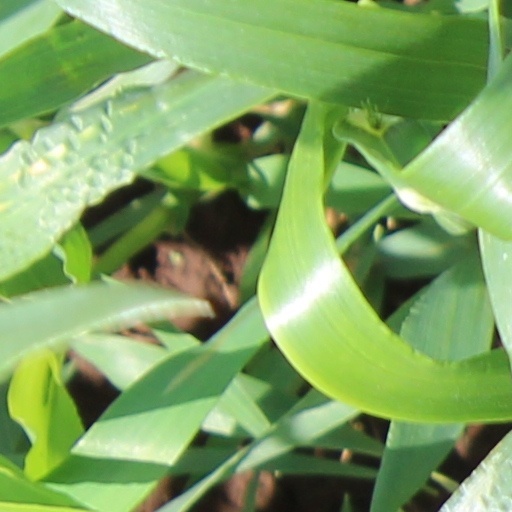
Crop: wheat